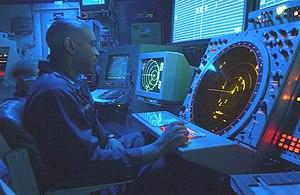
Centre de contrôle du trafic aérien de l'USS Theodore Roosevelt (CVN-71)
L’USS Theodore Roosevelt (CVN-71) est un porte-avions polyvalent américain à propulsion nucléaire, faisant partie de la classe Nimitz. Il est le navire de tête de la sous-classe Theodore Roosevelt, et fait partie des 11 porte-avions géants de l’US Navy.